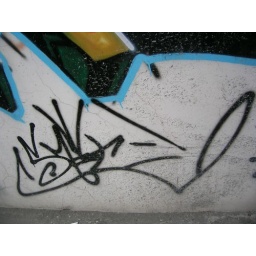
graffiti on a wall in this one street in tainan city, taiwan